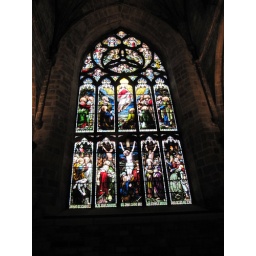
Stained glass window in Edinburgh church